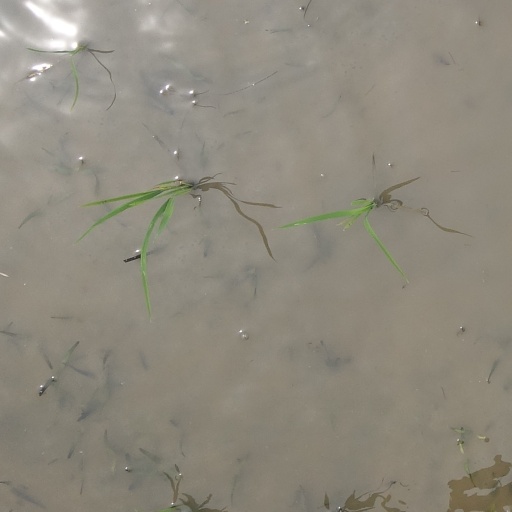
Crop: rice